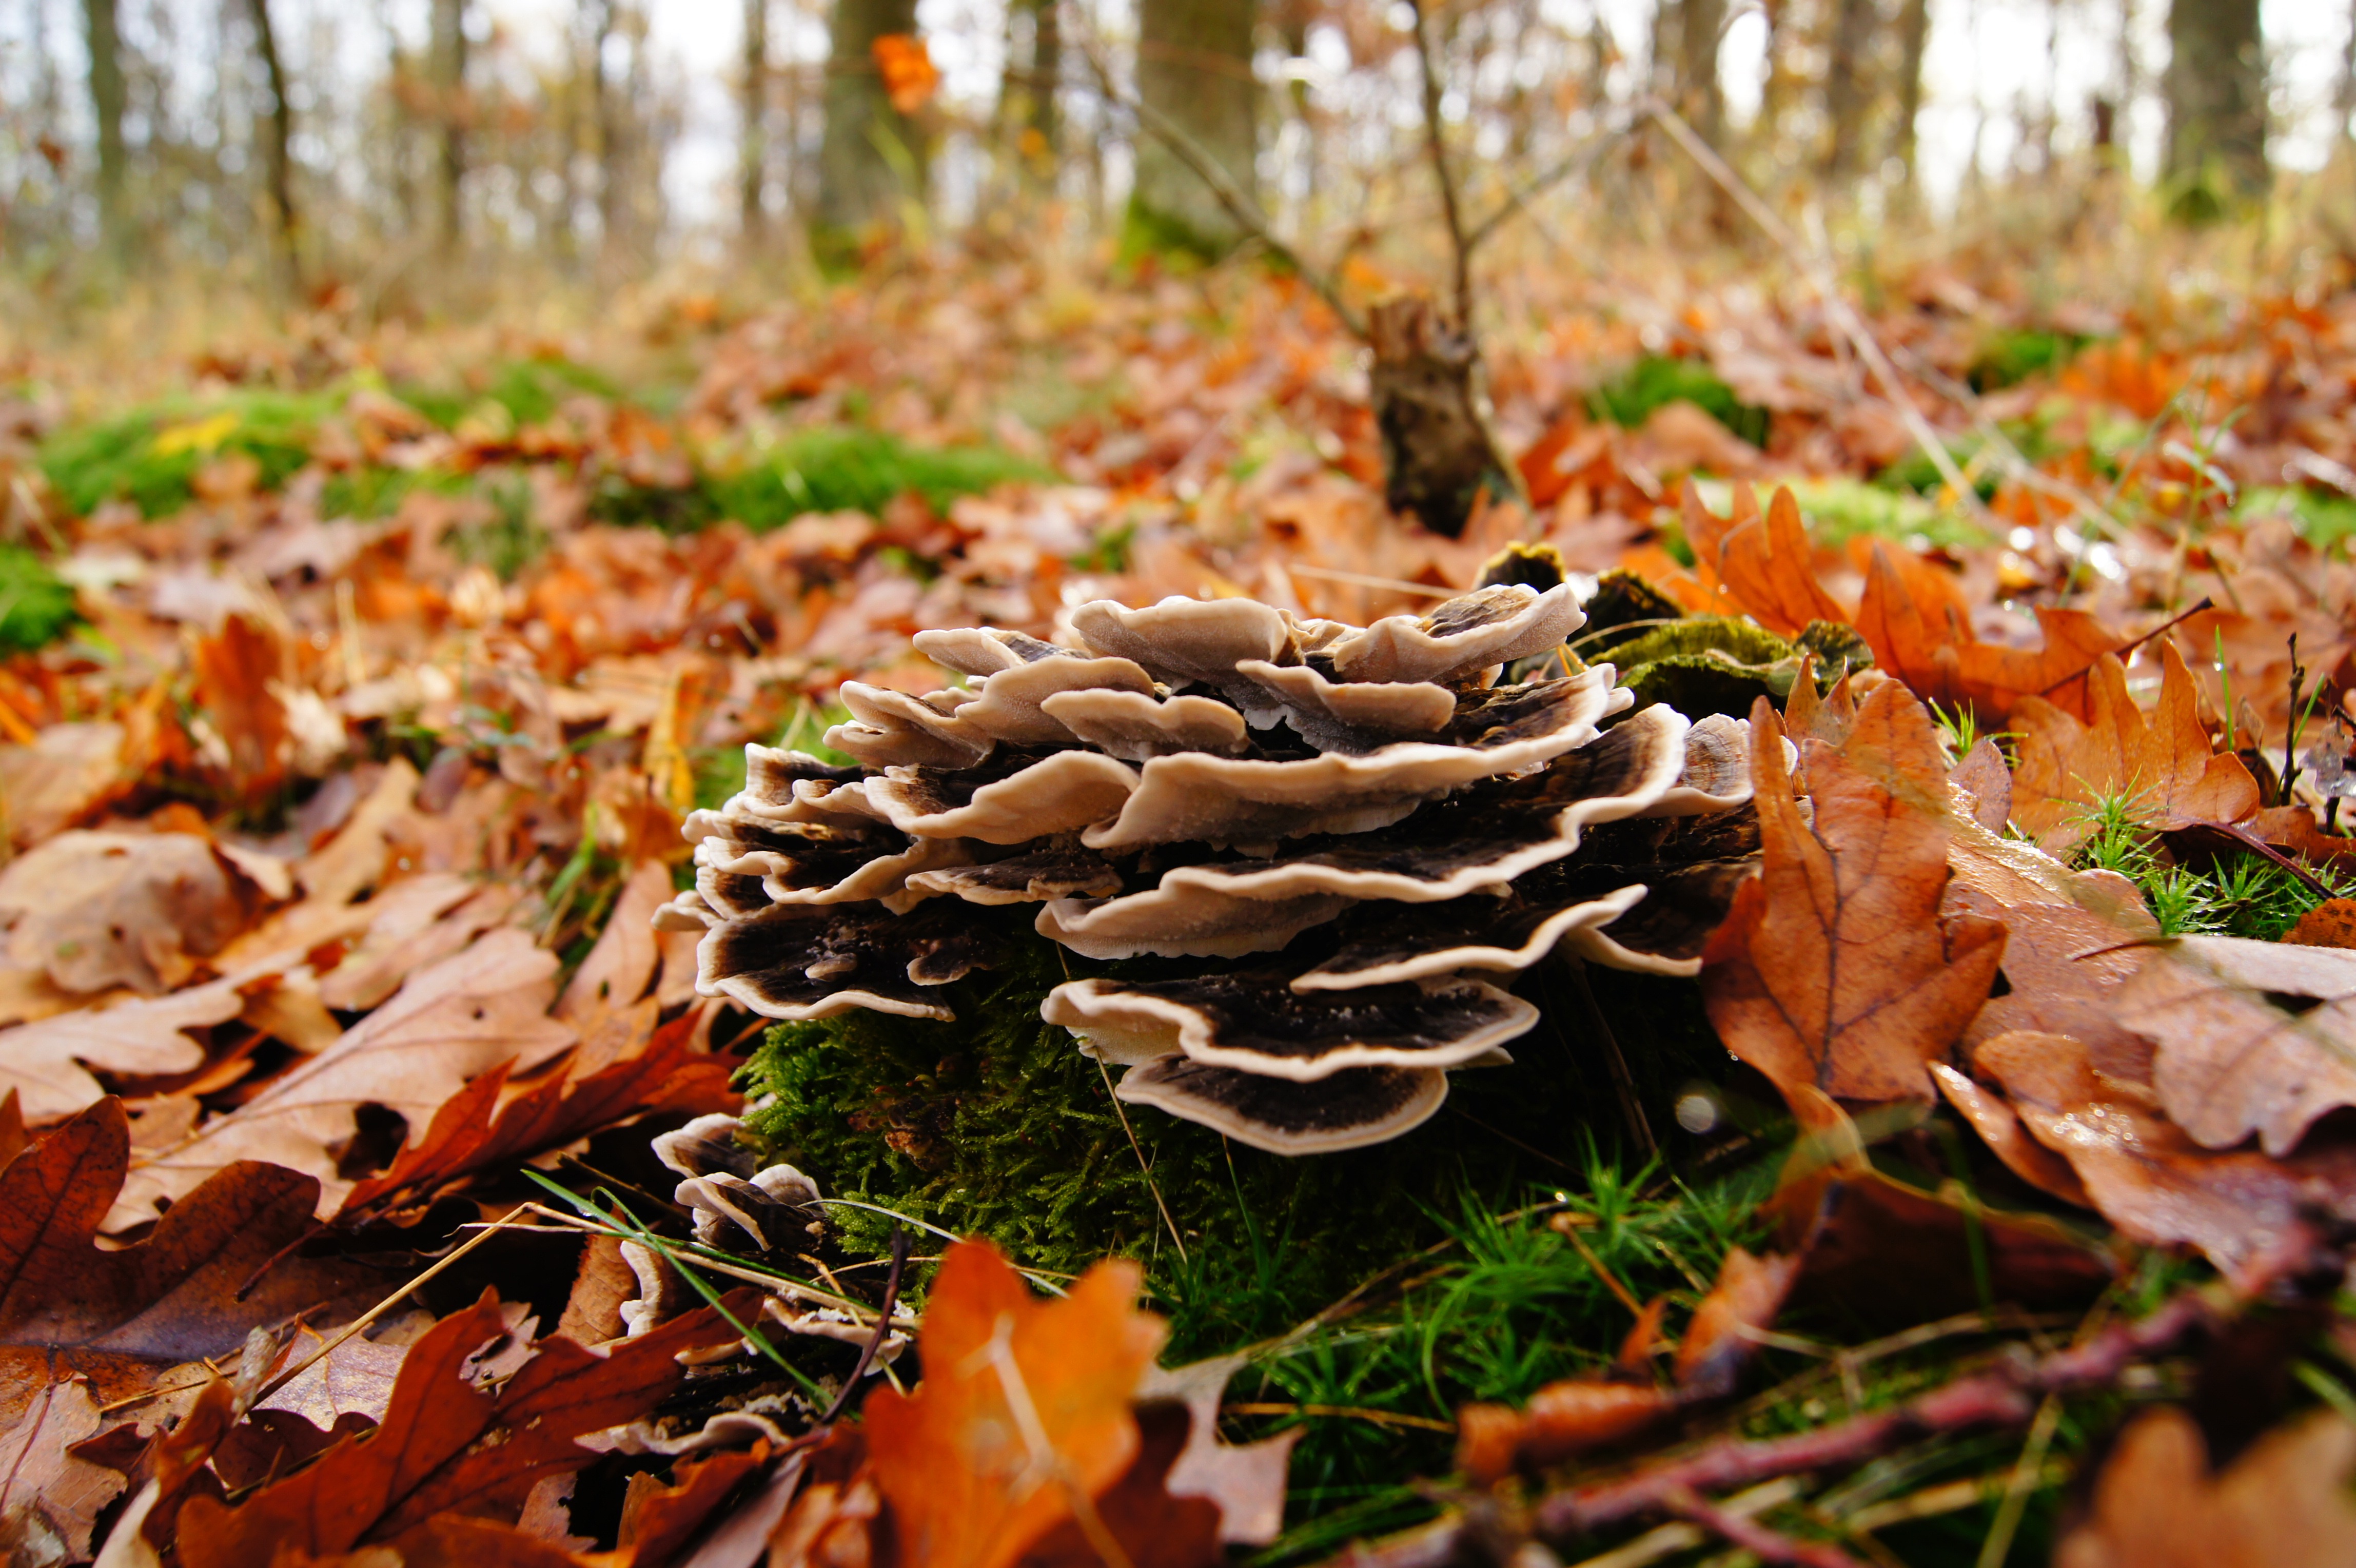
tree, grass, branch, leaf, autumn, soil, mushroom, sponge, leaves, fungus, deciduous, tree stump, agaric, edible mushroom, medicinal mushroom